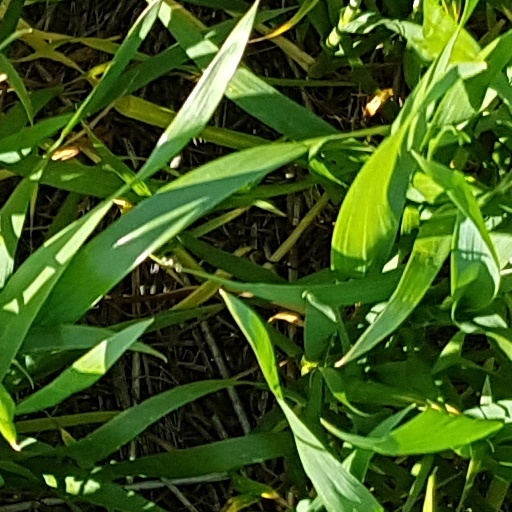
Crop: wheat